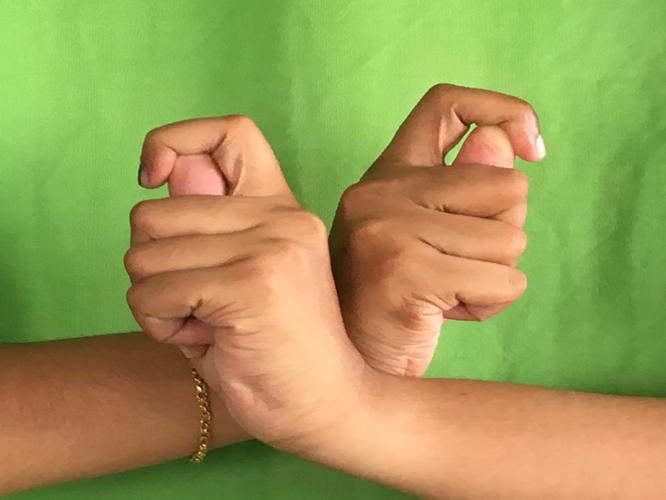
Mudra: Berunda
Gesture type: double_hand